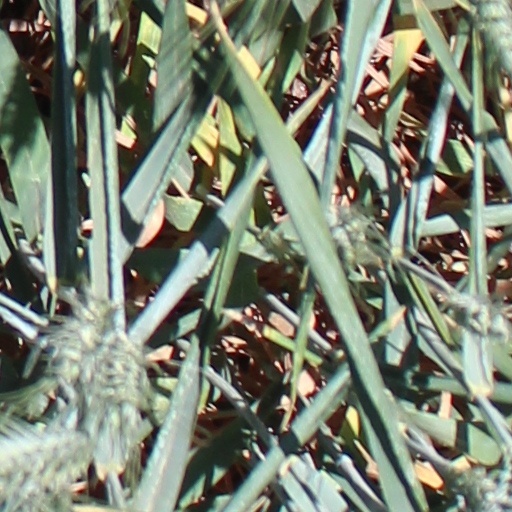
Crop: wheat